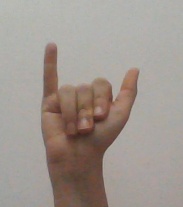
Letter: ya